Cell surface receptor

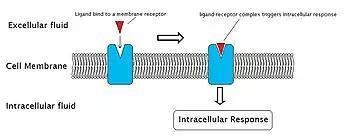
External reactions and internal reactions for signal transduction (click to enlarge)

Signal transduction processes through membrane receptors involve the external reactions, in which the ligand binds to a membrane receptor, and the internal reactions, in which intracellular response is triggered.